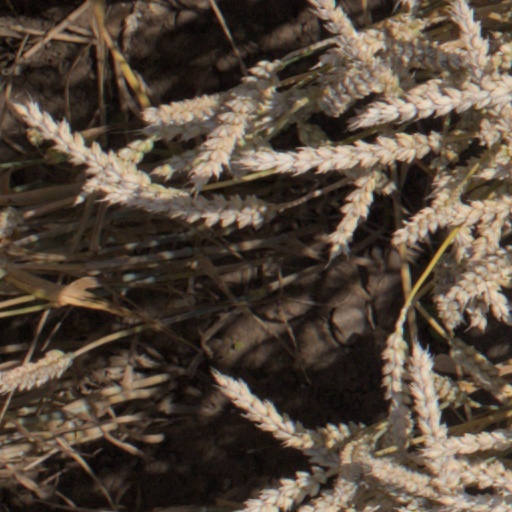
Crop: wheat